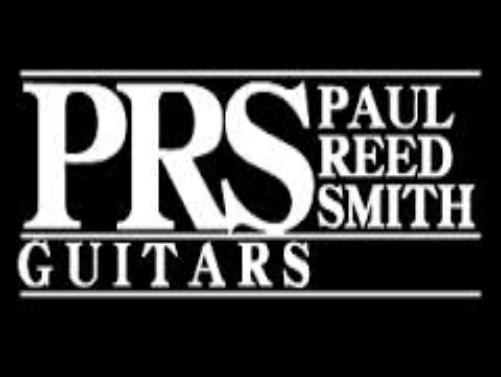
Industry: Leisure